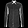
Label: Shirt